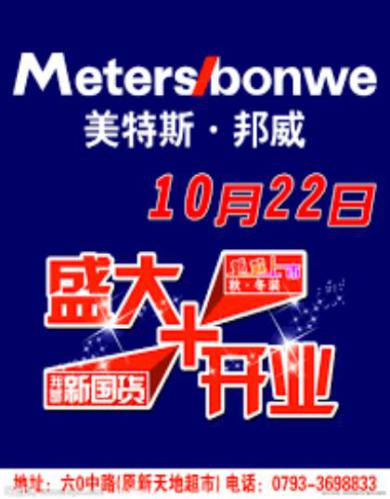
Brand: meters bonwe
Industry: Clothes